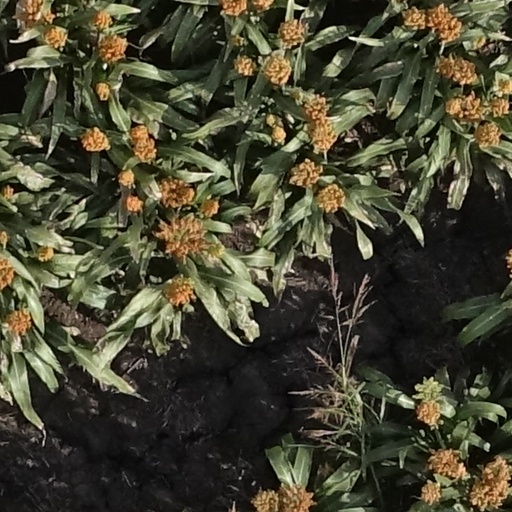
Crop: sorghum